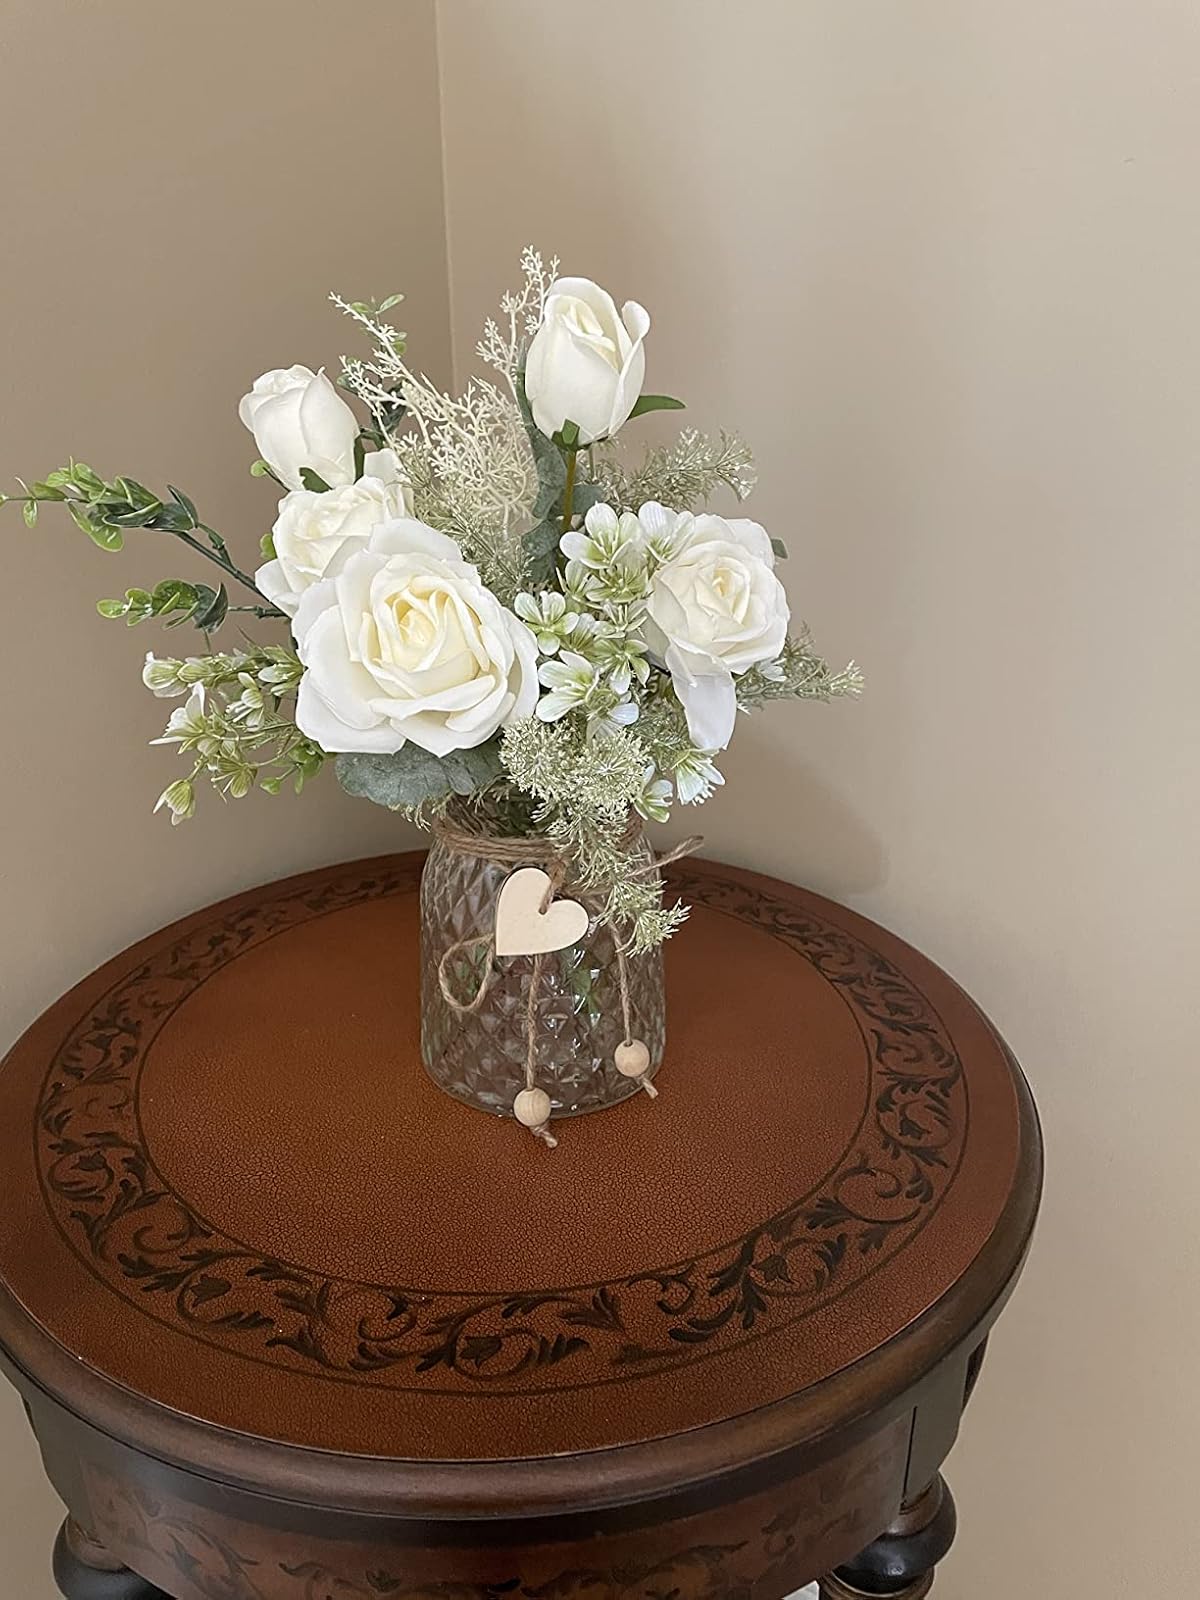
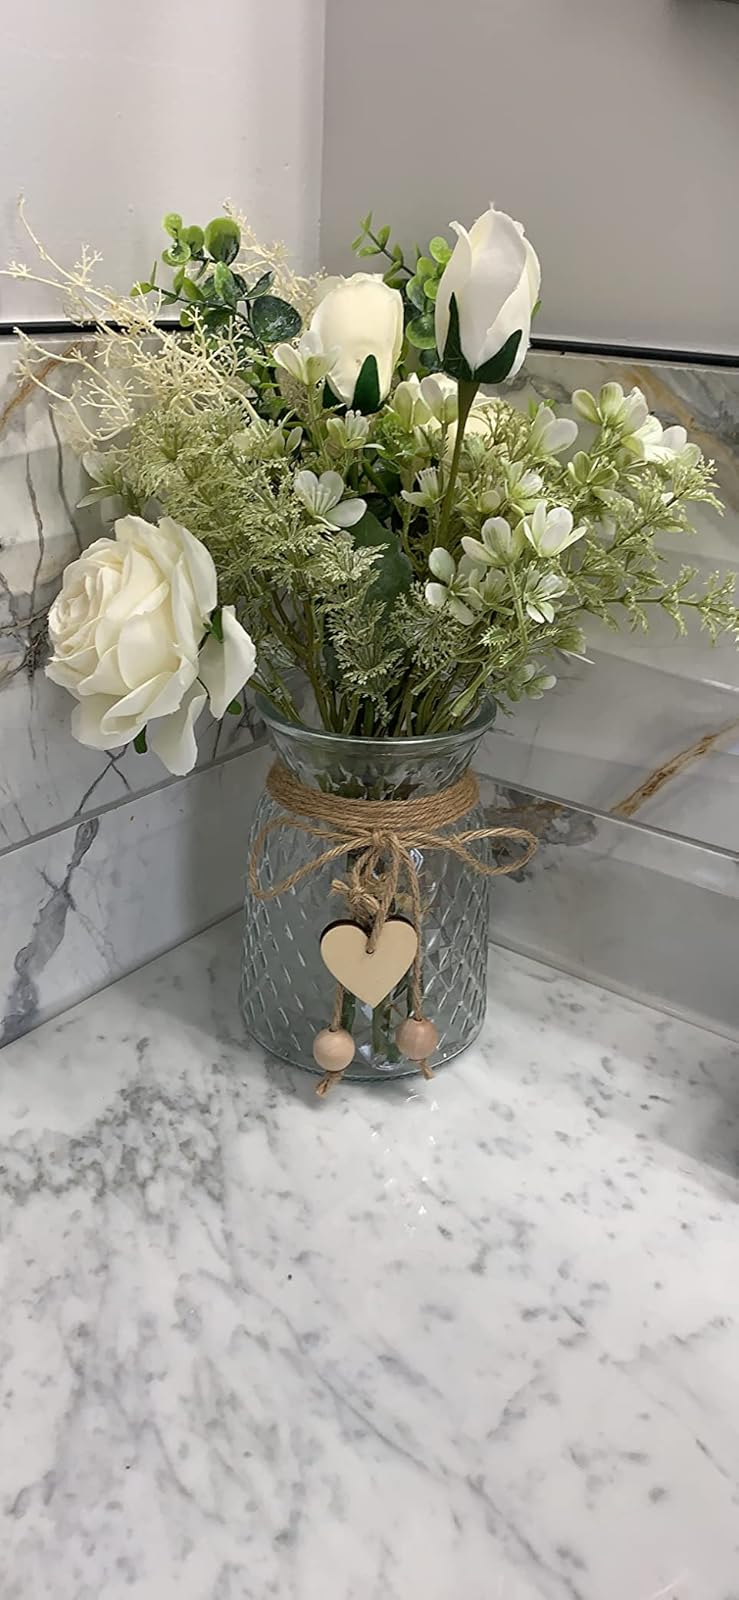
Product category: vase
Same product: yes